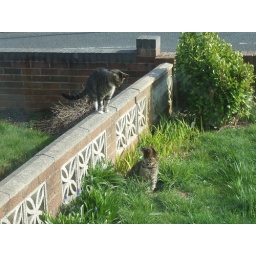
Tabby in grass with Milo from down the street on wall